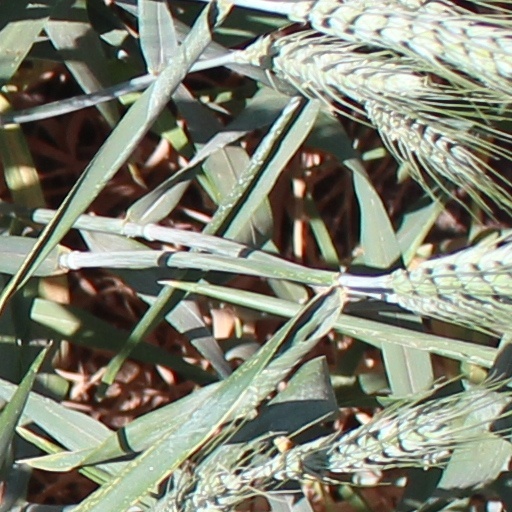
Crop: wheat